Kōmyōike Station

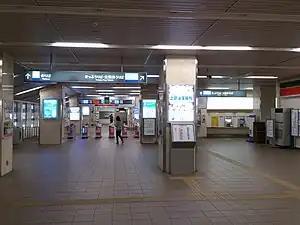
Ticket gates

is a passenger railway station located in Minami-ku, Sakai, Osaka Prefecture, Japan, operated by Nankai Electric Railway. It is station number NK91. It is named for Kōmyōike Pond, an artificial lake that dates from 1936 and is itself named for Empress Kōmyō. A small monument at the lake commemorates the work of the Korean laborers who constructed it.